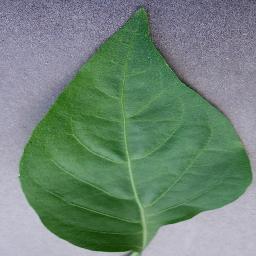
Label: Pepper,_bell___healthy